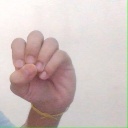
अक्षर: उ